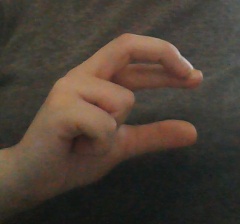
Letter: thal